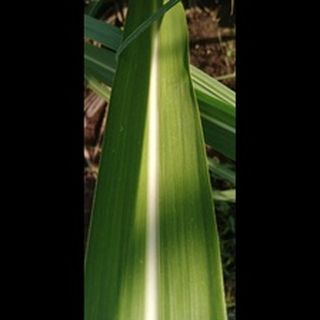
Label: healthy_sugarcane